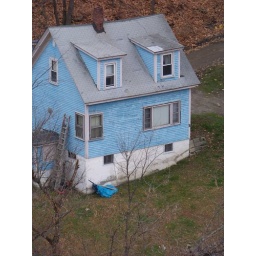
blue house under the bridge